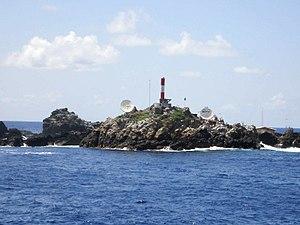
Le phare des Rochers Saint-Pierre et Saint-Paul est un phare situé sur l'île Belmonte, la plus grande de l'archipel des Rochers Saint-Pierre et Saint-Paul, à environ 985 km au nord-est de Natal, dans l'État du Pernambouc -.